Russian Life

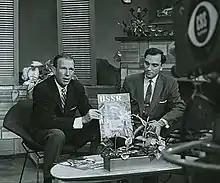
Enver Mamedov (right) presents the "USSR" magazine on CBS (1957)

In October 1956, a new English language magazine, "The USSR", appeared on newsstands in major US cities. Given the level of anti-communist sentiment at the time, it would hardly have seemed an auspicious name under which to launch such a magazine title.